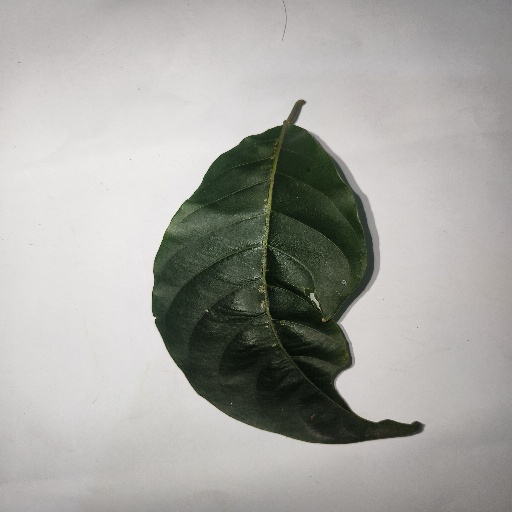
Species: HariTaki
Leaf condition: Shot Hole